Shahr Khodro F.C.

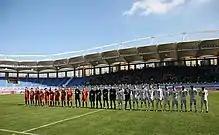
Padideh vs Tractor match. Imam Reza Stadium completed in January 2017 and was opened on 14 March 2017 on the day of Chaharshanbe Suri.

They currently play at Imam Reza Stadium. The stadium is in an area of Mashhad that belongs to the Astan Quds Razavi (AQR), a charitable foundation which manages the Imam Reza shrine. The stadium is located in the eastern side of the AQR Sports Complex and has a area. In addition to the football stadium, the complex has ten sport salons including tennis, basketball and volleyball arenas, swimming pools and water collection. The complex also has amphitheater, conference hall, dining hall, museum and coaching classes.